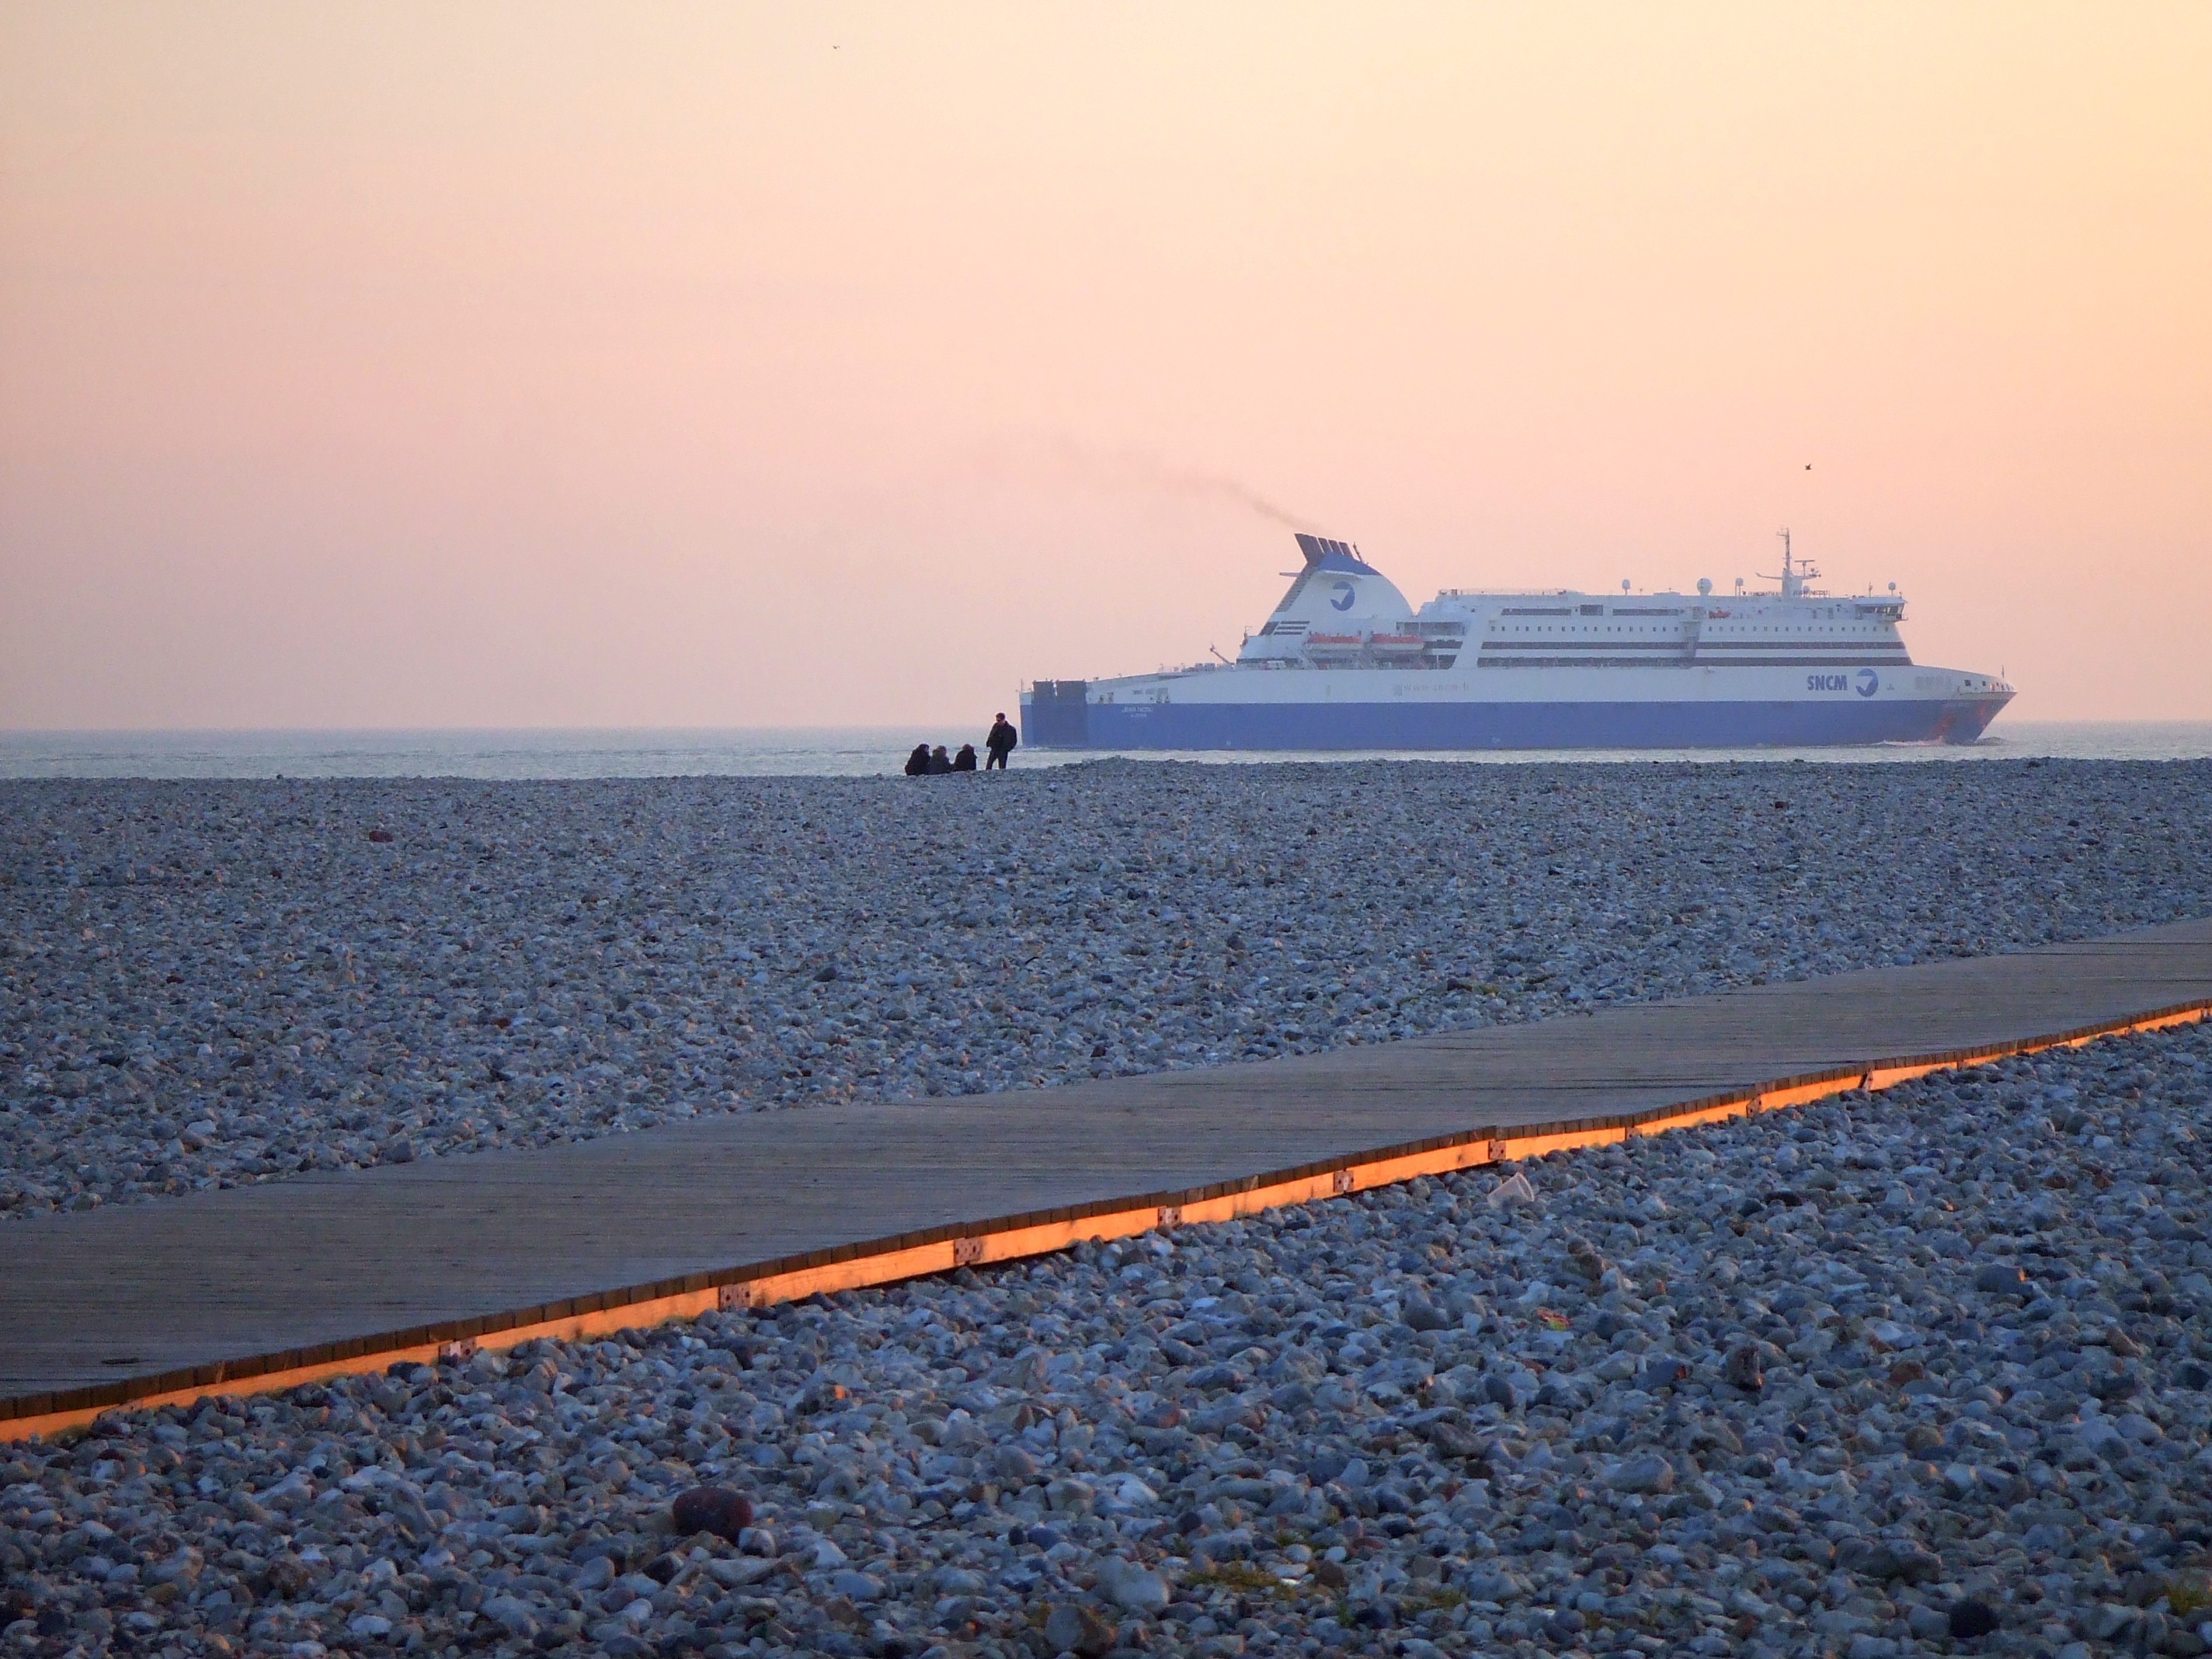
beach, sea, coast, sand, ocean, horizon, sunrise, sunset, boat, morning, shore, wave, dawn, pier, ship, dusk, evening, vehicle, bay, body of water, ferry, channel, watercraft, breakwater, passenger ship